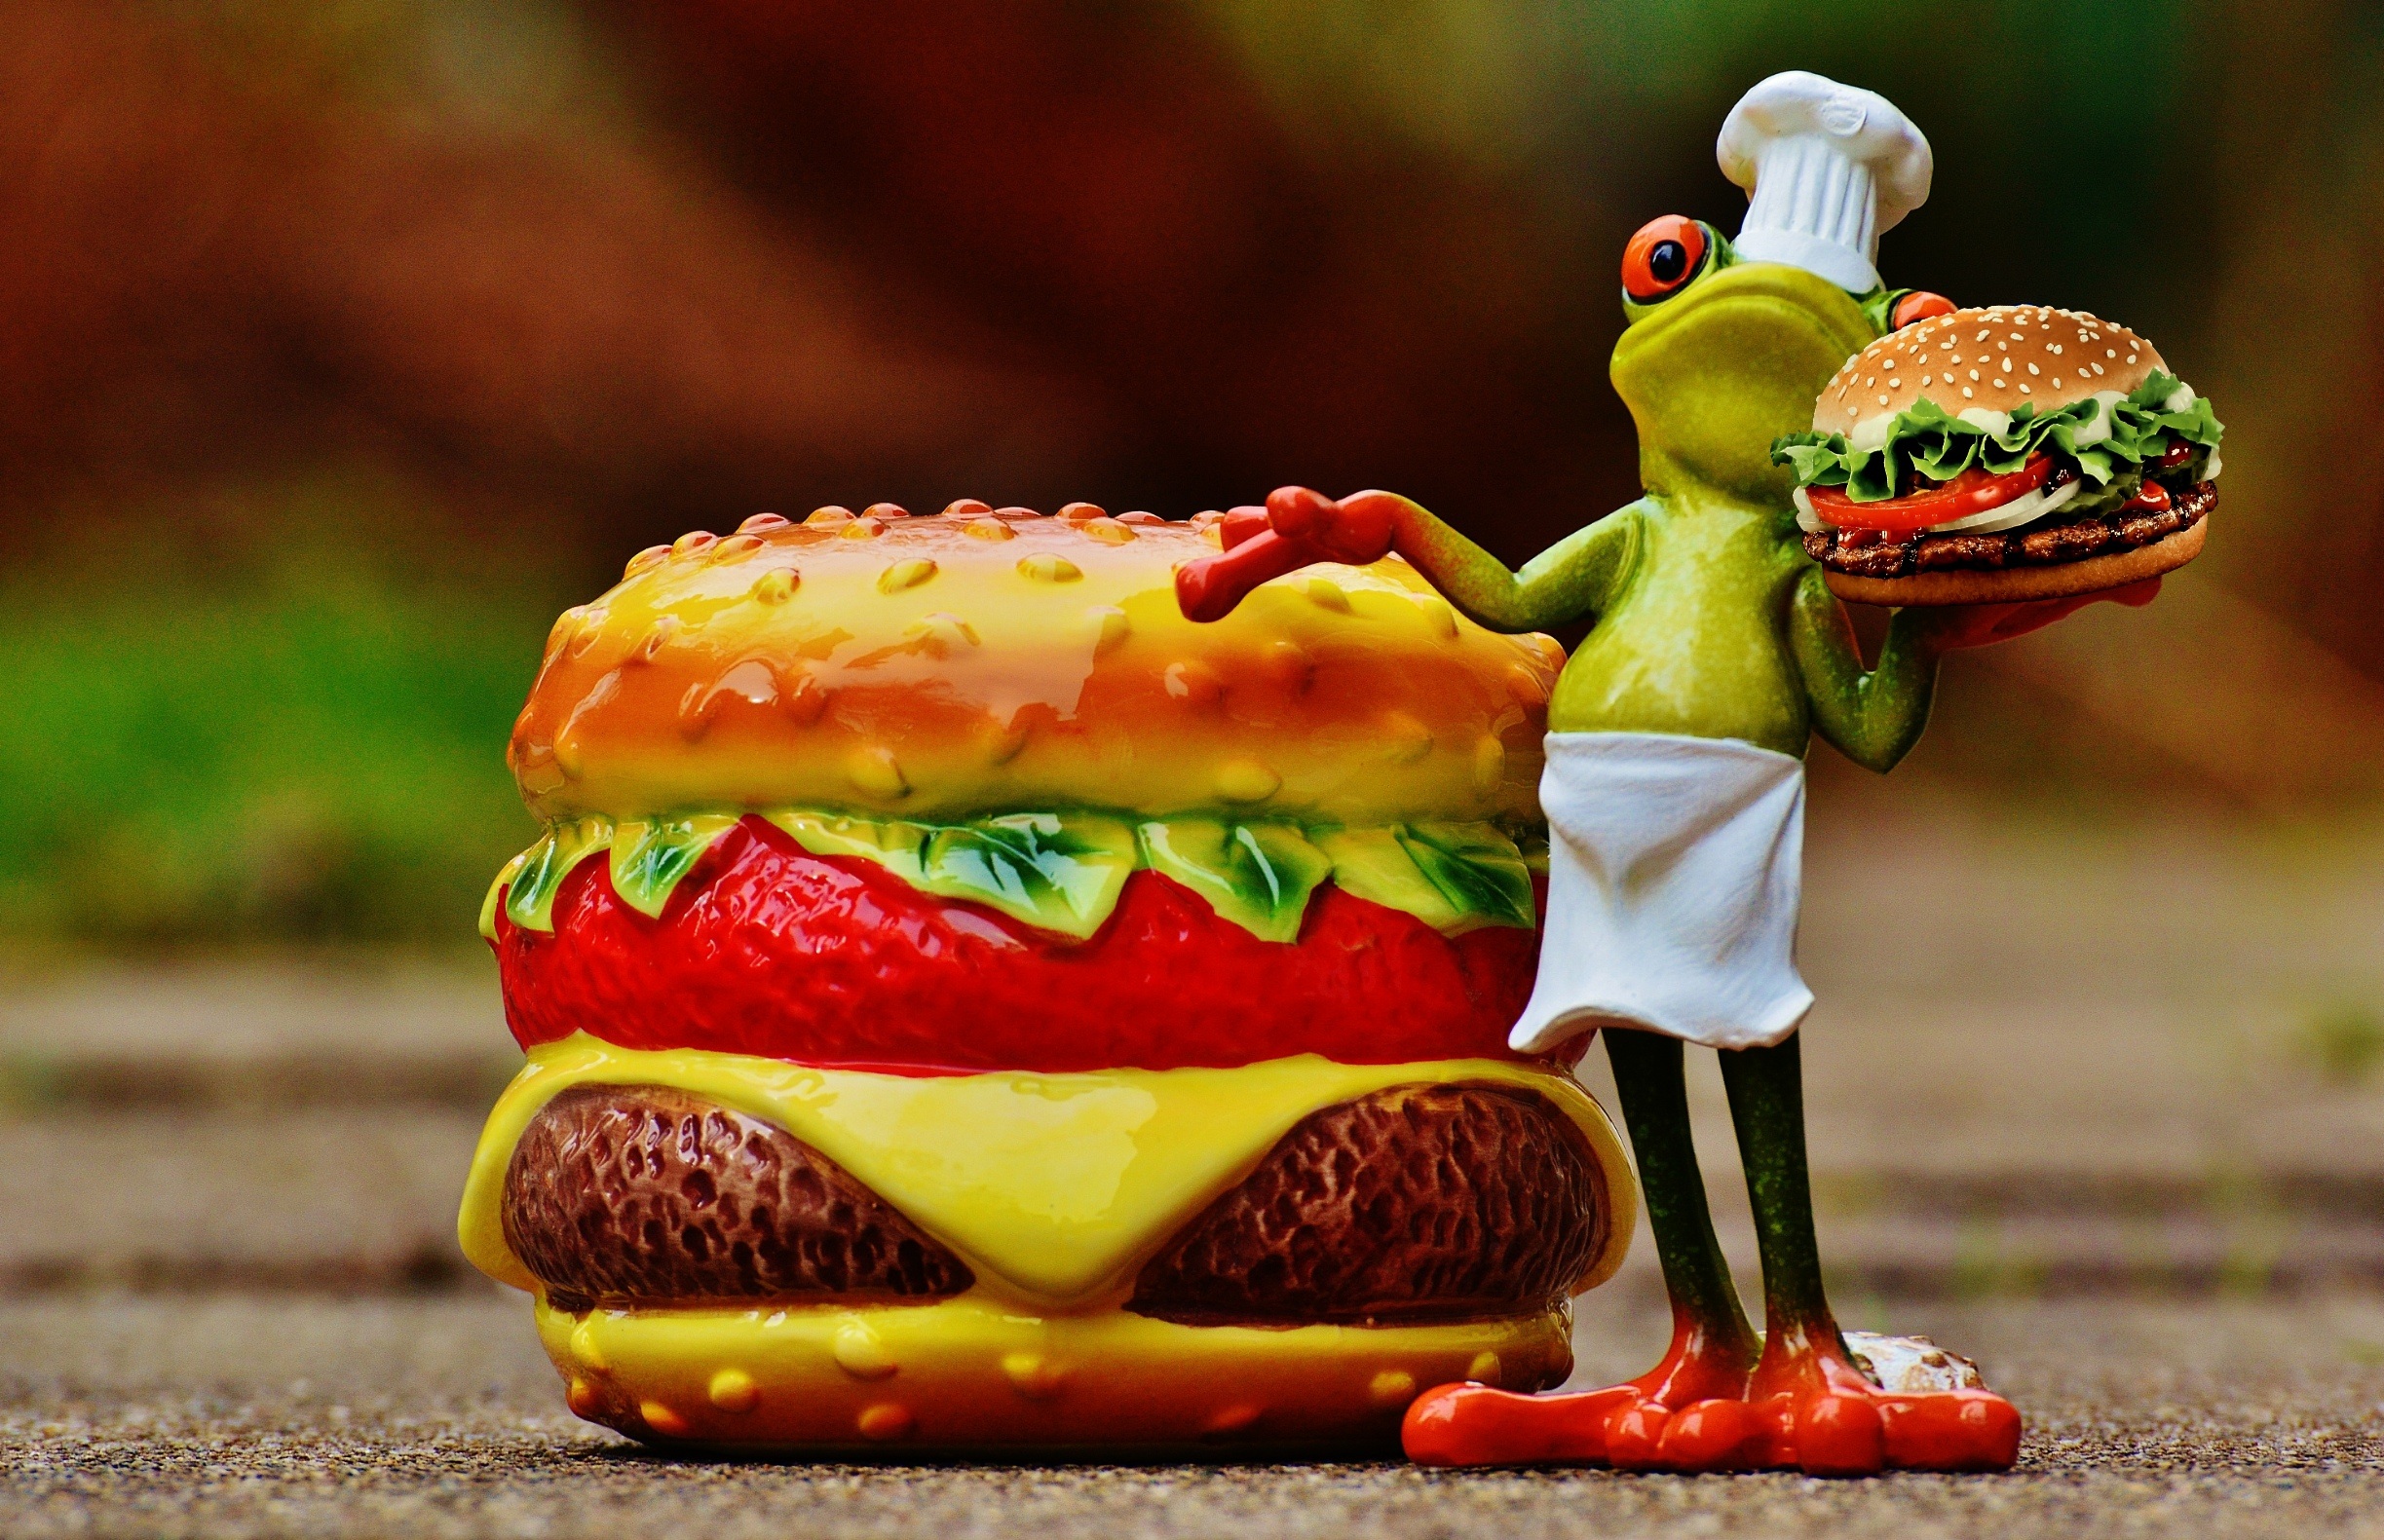
sweet, cute, dish, meal, food, cooking, produce, frog, eat, delicious, preparation, hamburger, cook, cheeseburger, figure, call, funny, order, figures, chef's hat